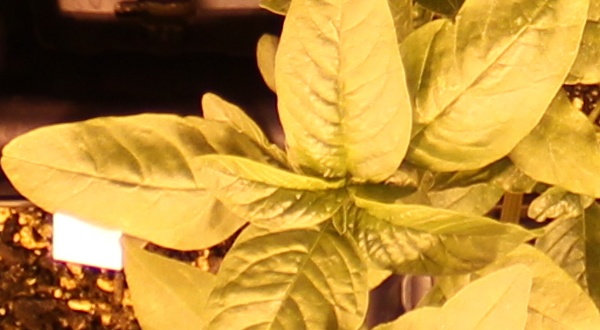
Label: Waterhemp